Charles Valentine Riley

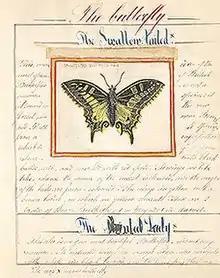
Drawing by Charles Valentine Riley

He was one of the first to practice biological pest control, introducing a beetle that was the natural enemy to a scale that was damaging the California citrus industry. Because this method successfully reduced the scale, Riley is sometimes known as the "Father of Biological Control". He invented the “cyclone” or eddy chamber in nozzles for spraying purposes.